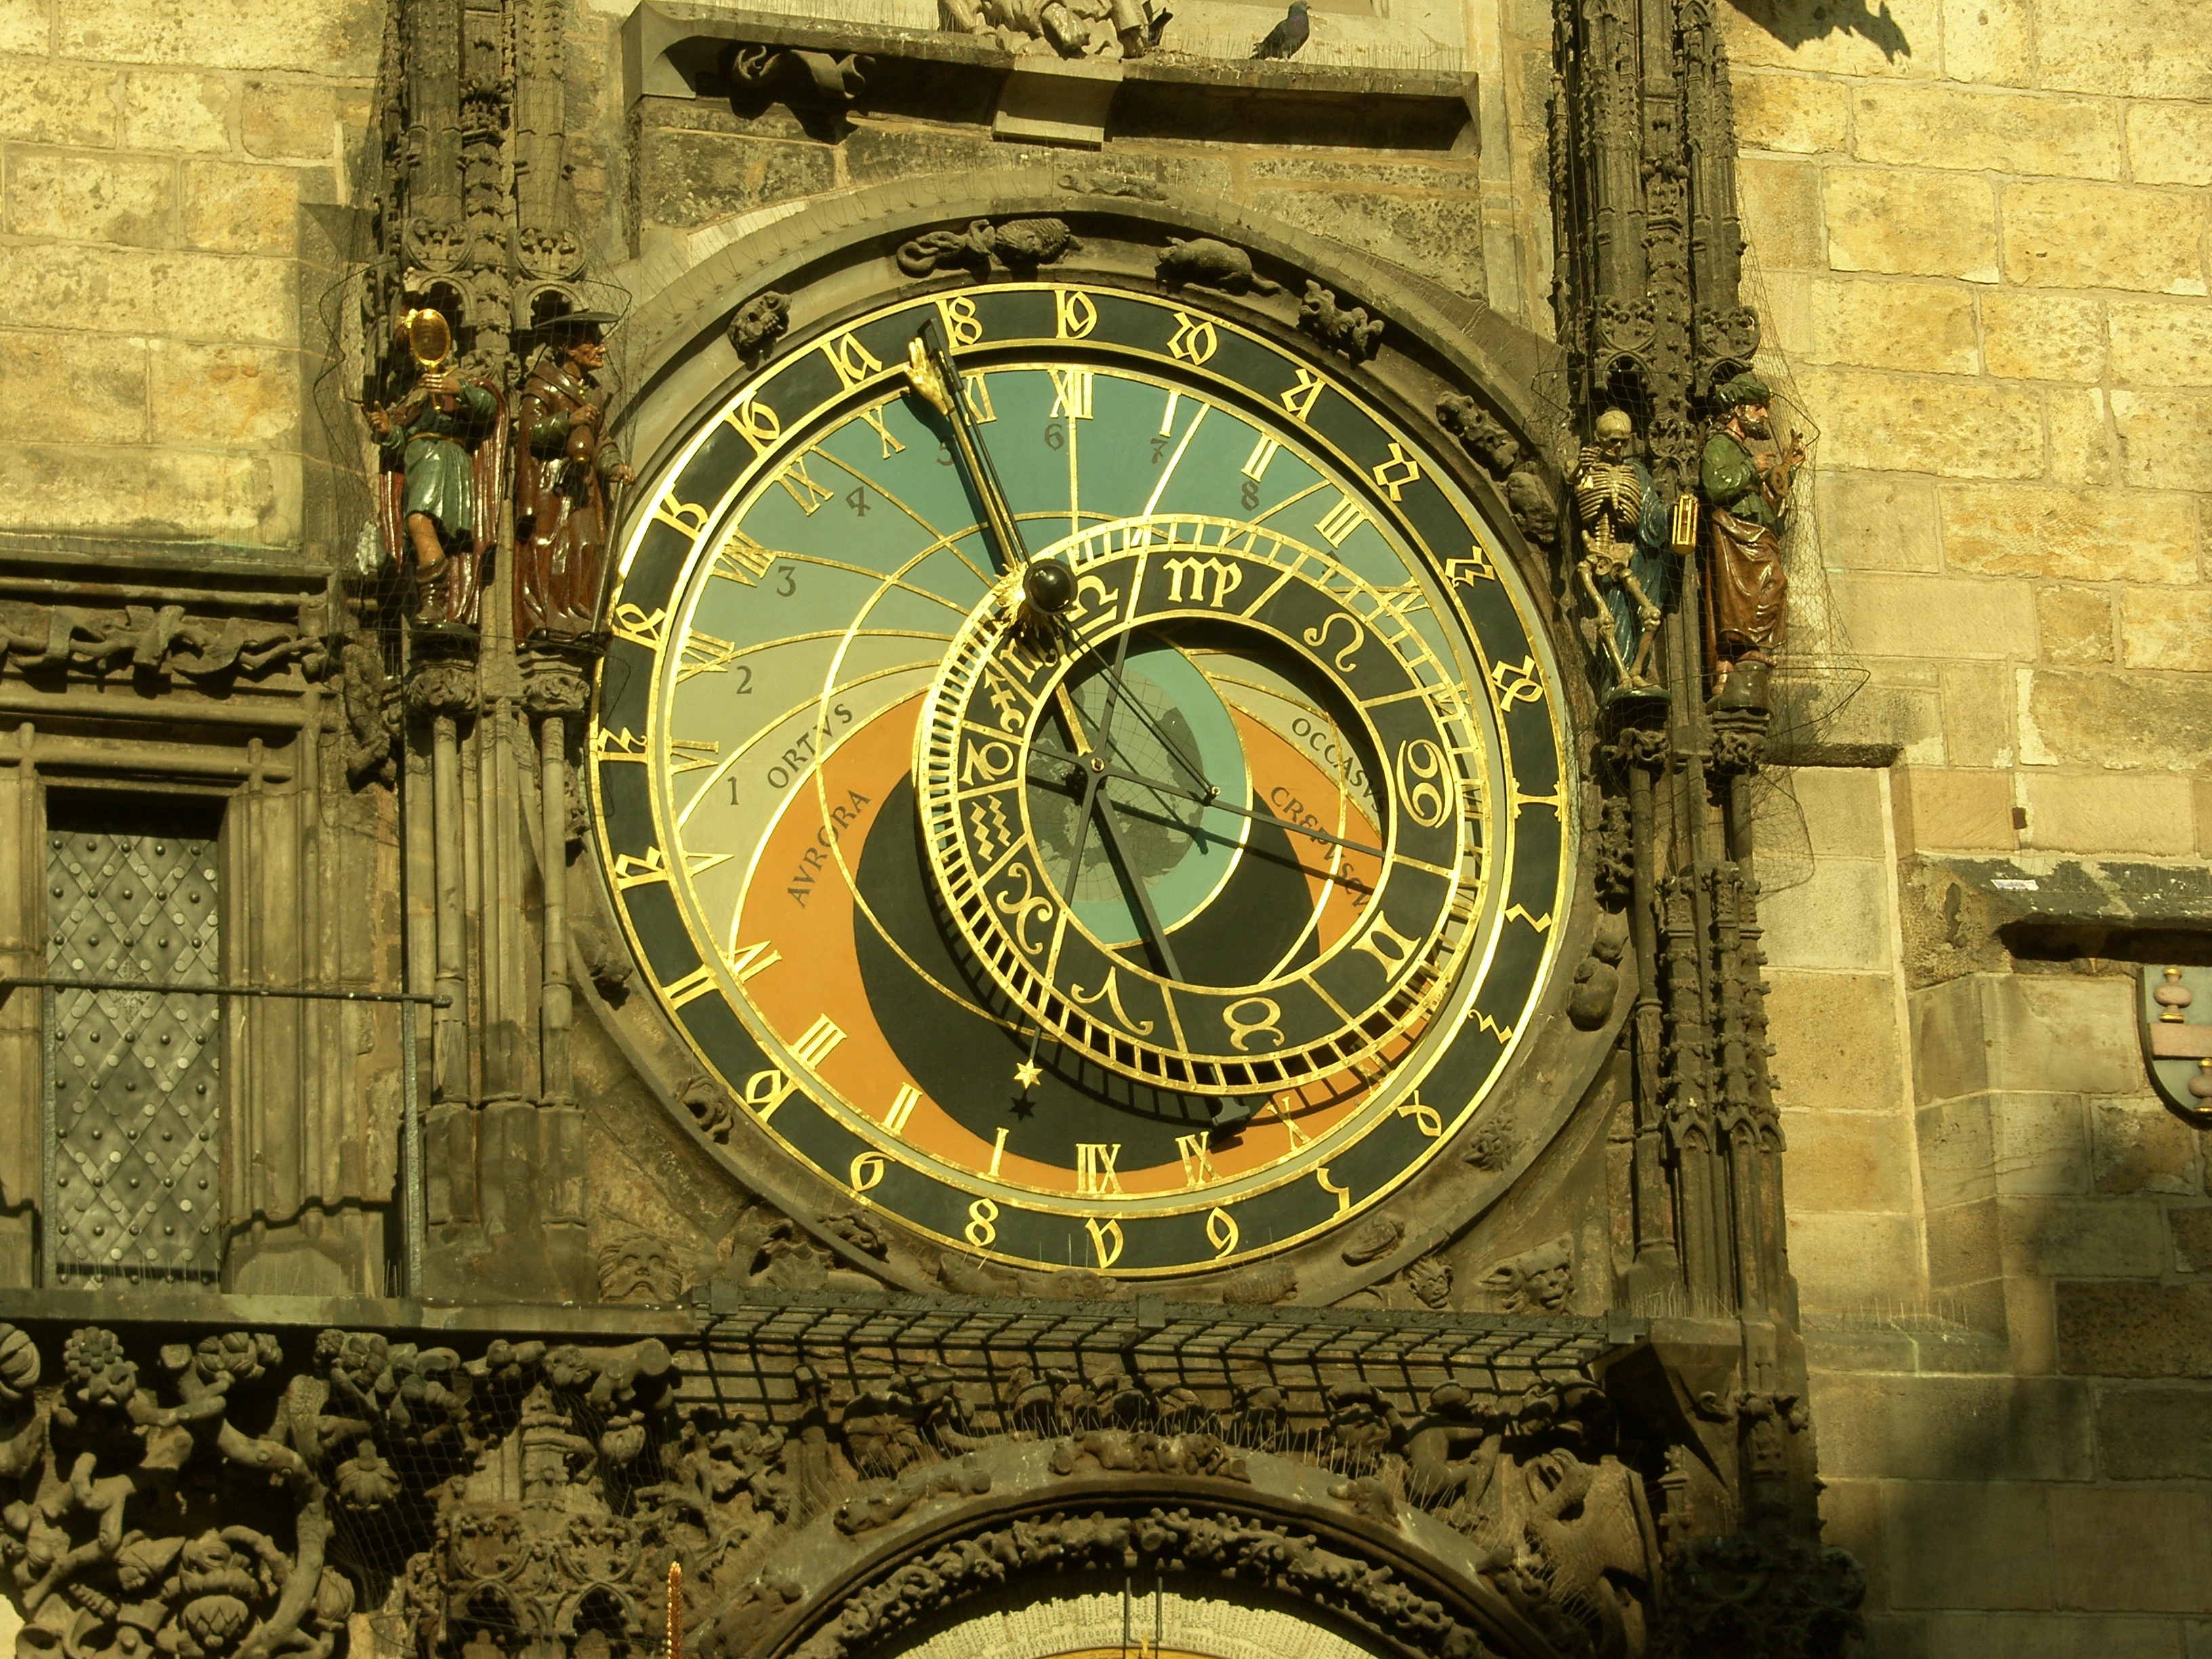
clock, travel, prague, bell tower, symmetry, czech republic, middle ages, motive, ancient history